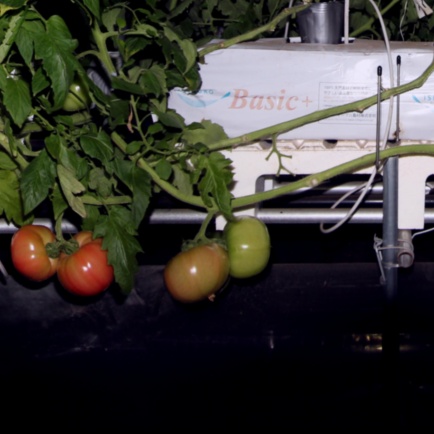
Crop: tomato